Newport, Chandler, Quebec

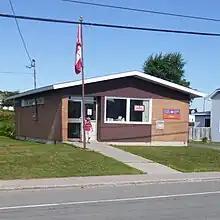
Newport post office

Newport was a former municipality in Le Rocher-Percé Regional County Municipality in the Gaspésie–Îles-de-la-Madeleine region of Quebec.